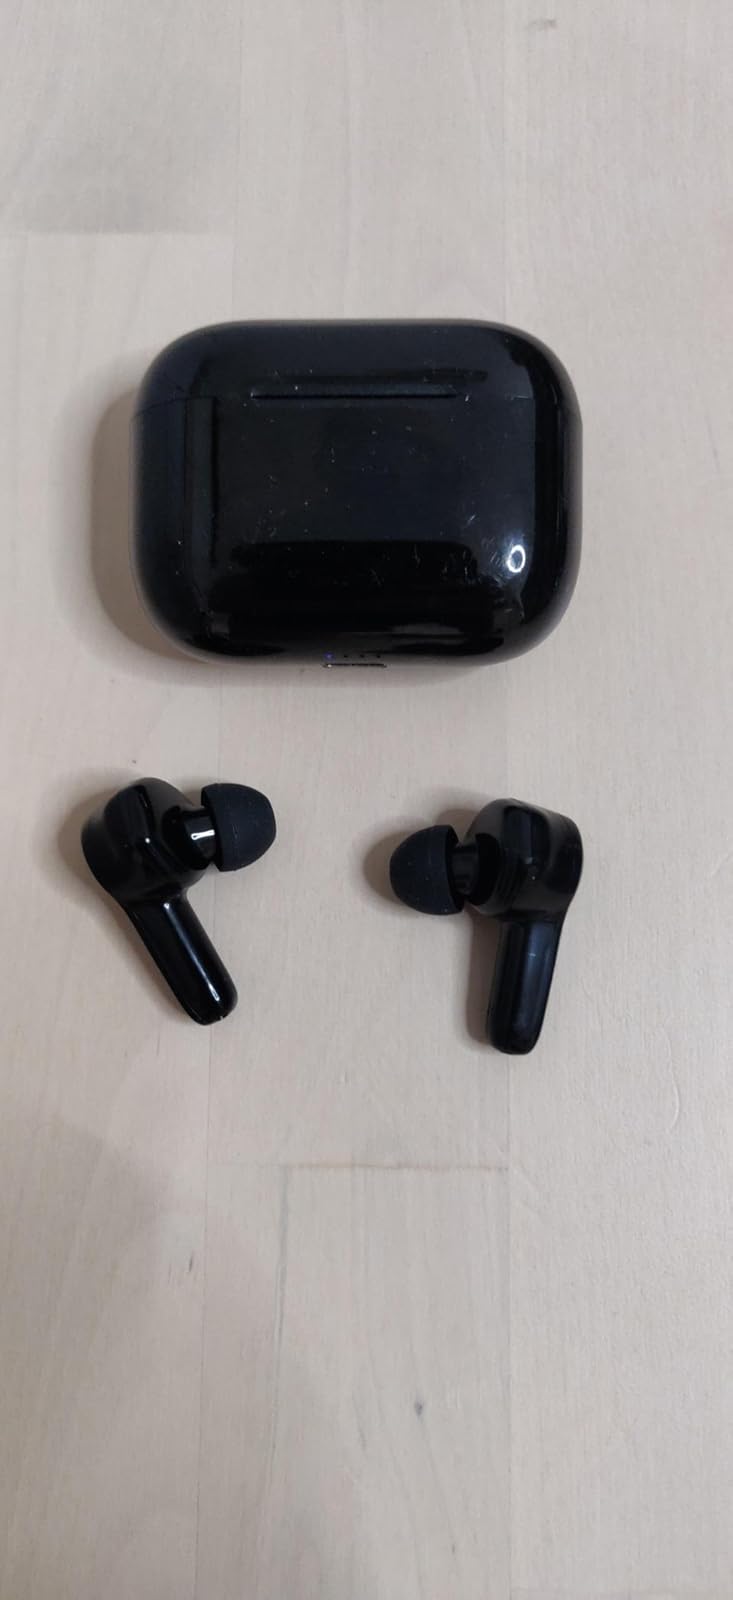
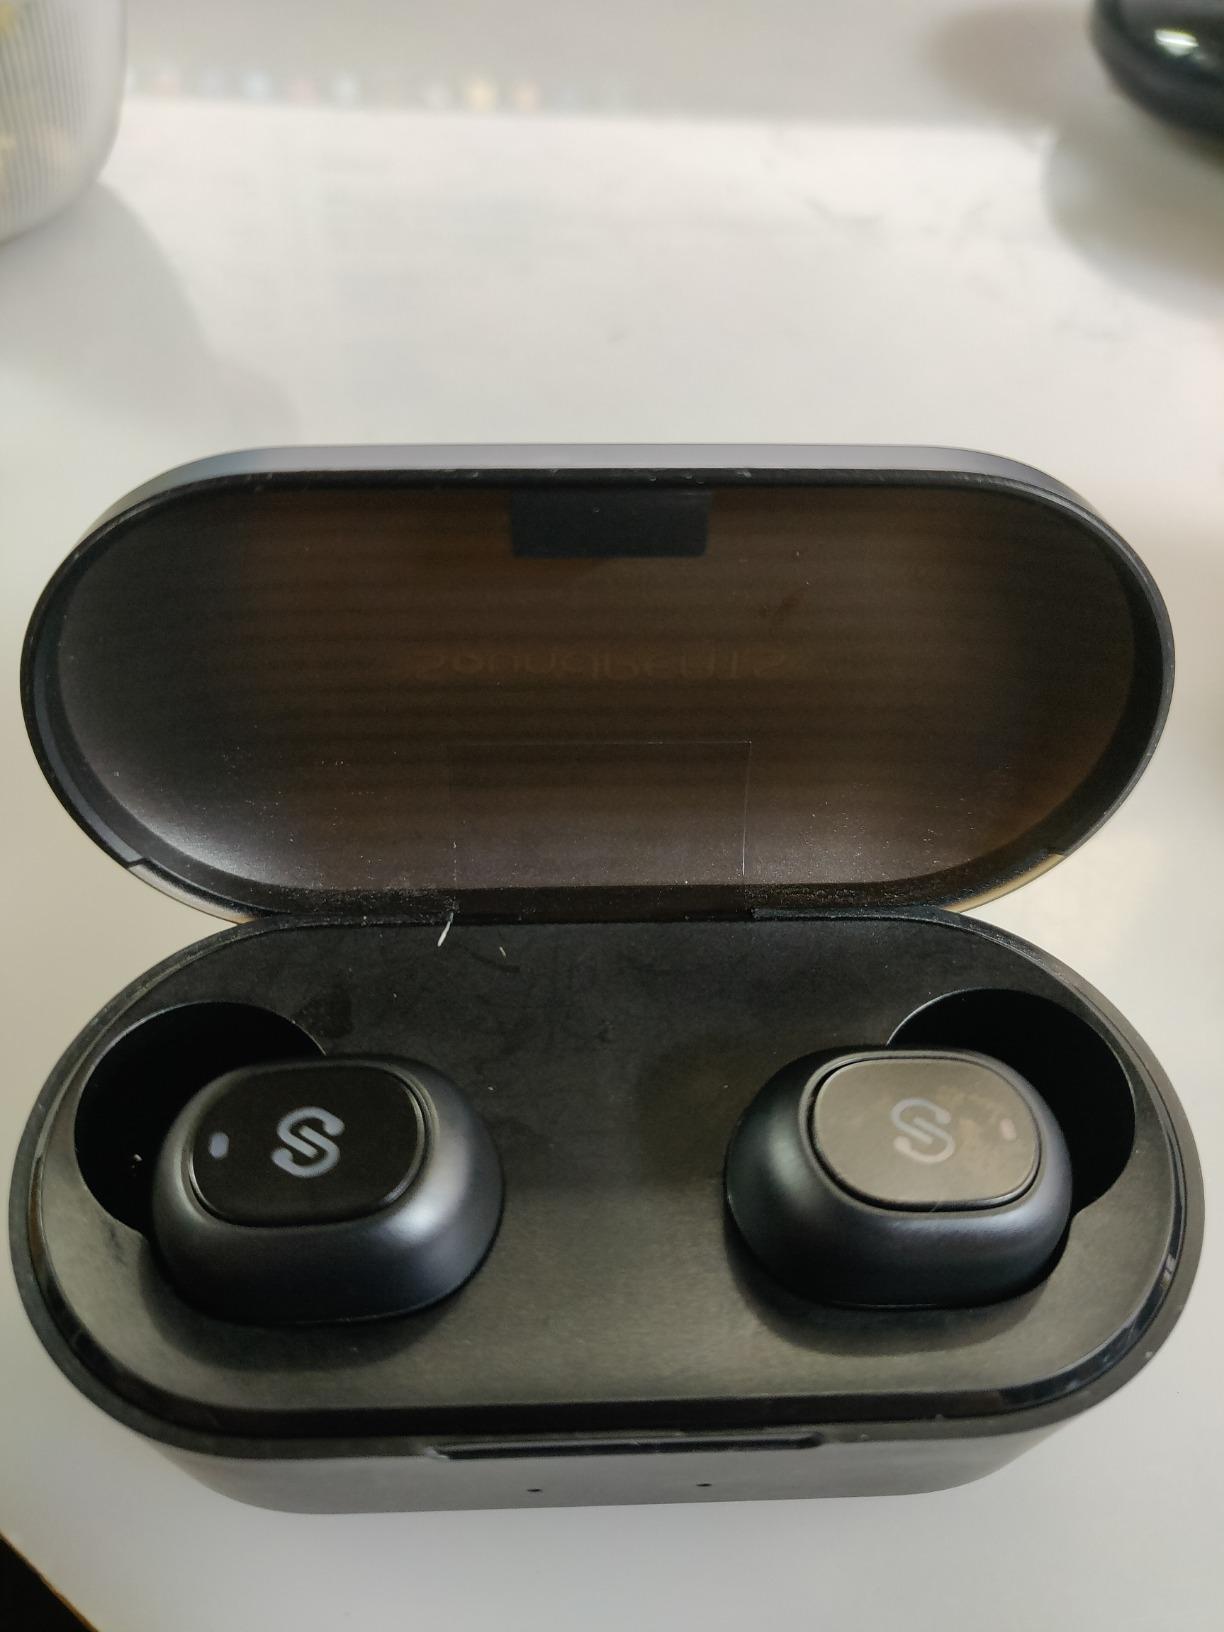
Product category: earbuds
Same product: no